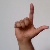
The image shows a hand gesture representing the letter 'L' in Indian Sign Language.